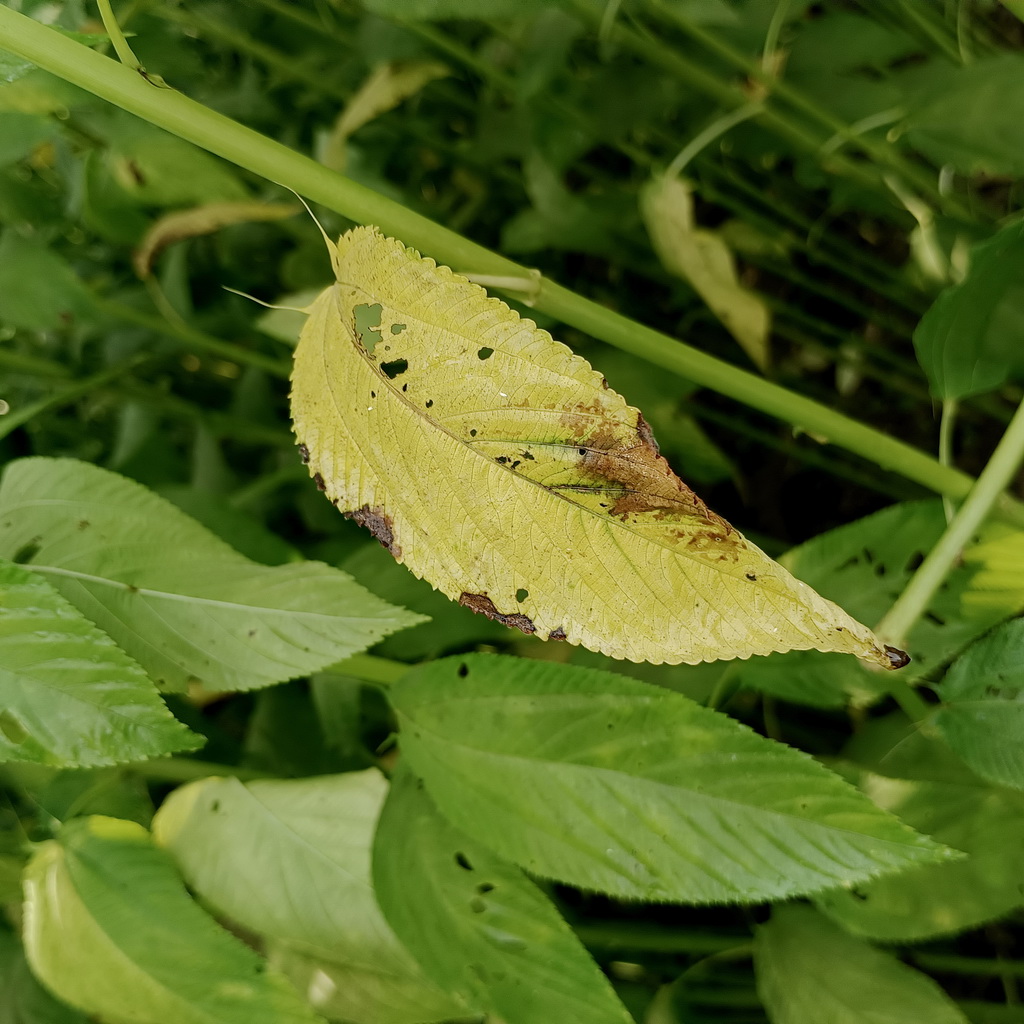
Label: Mosaic